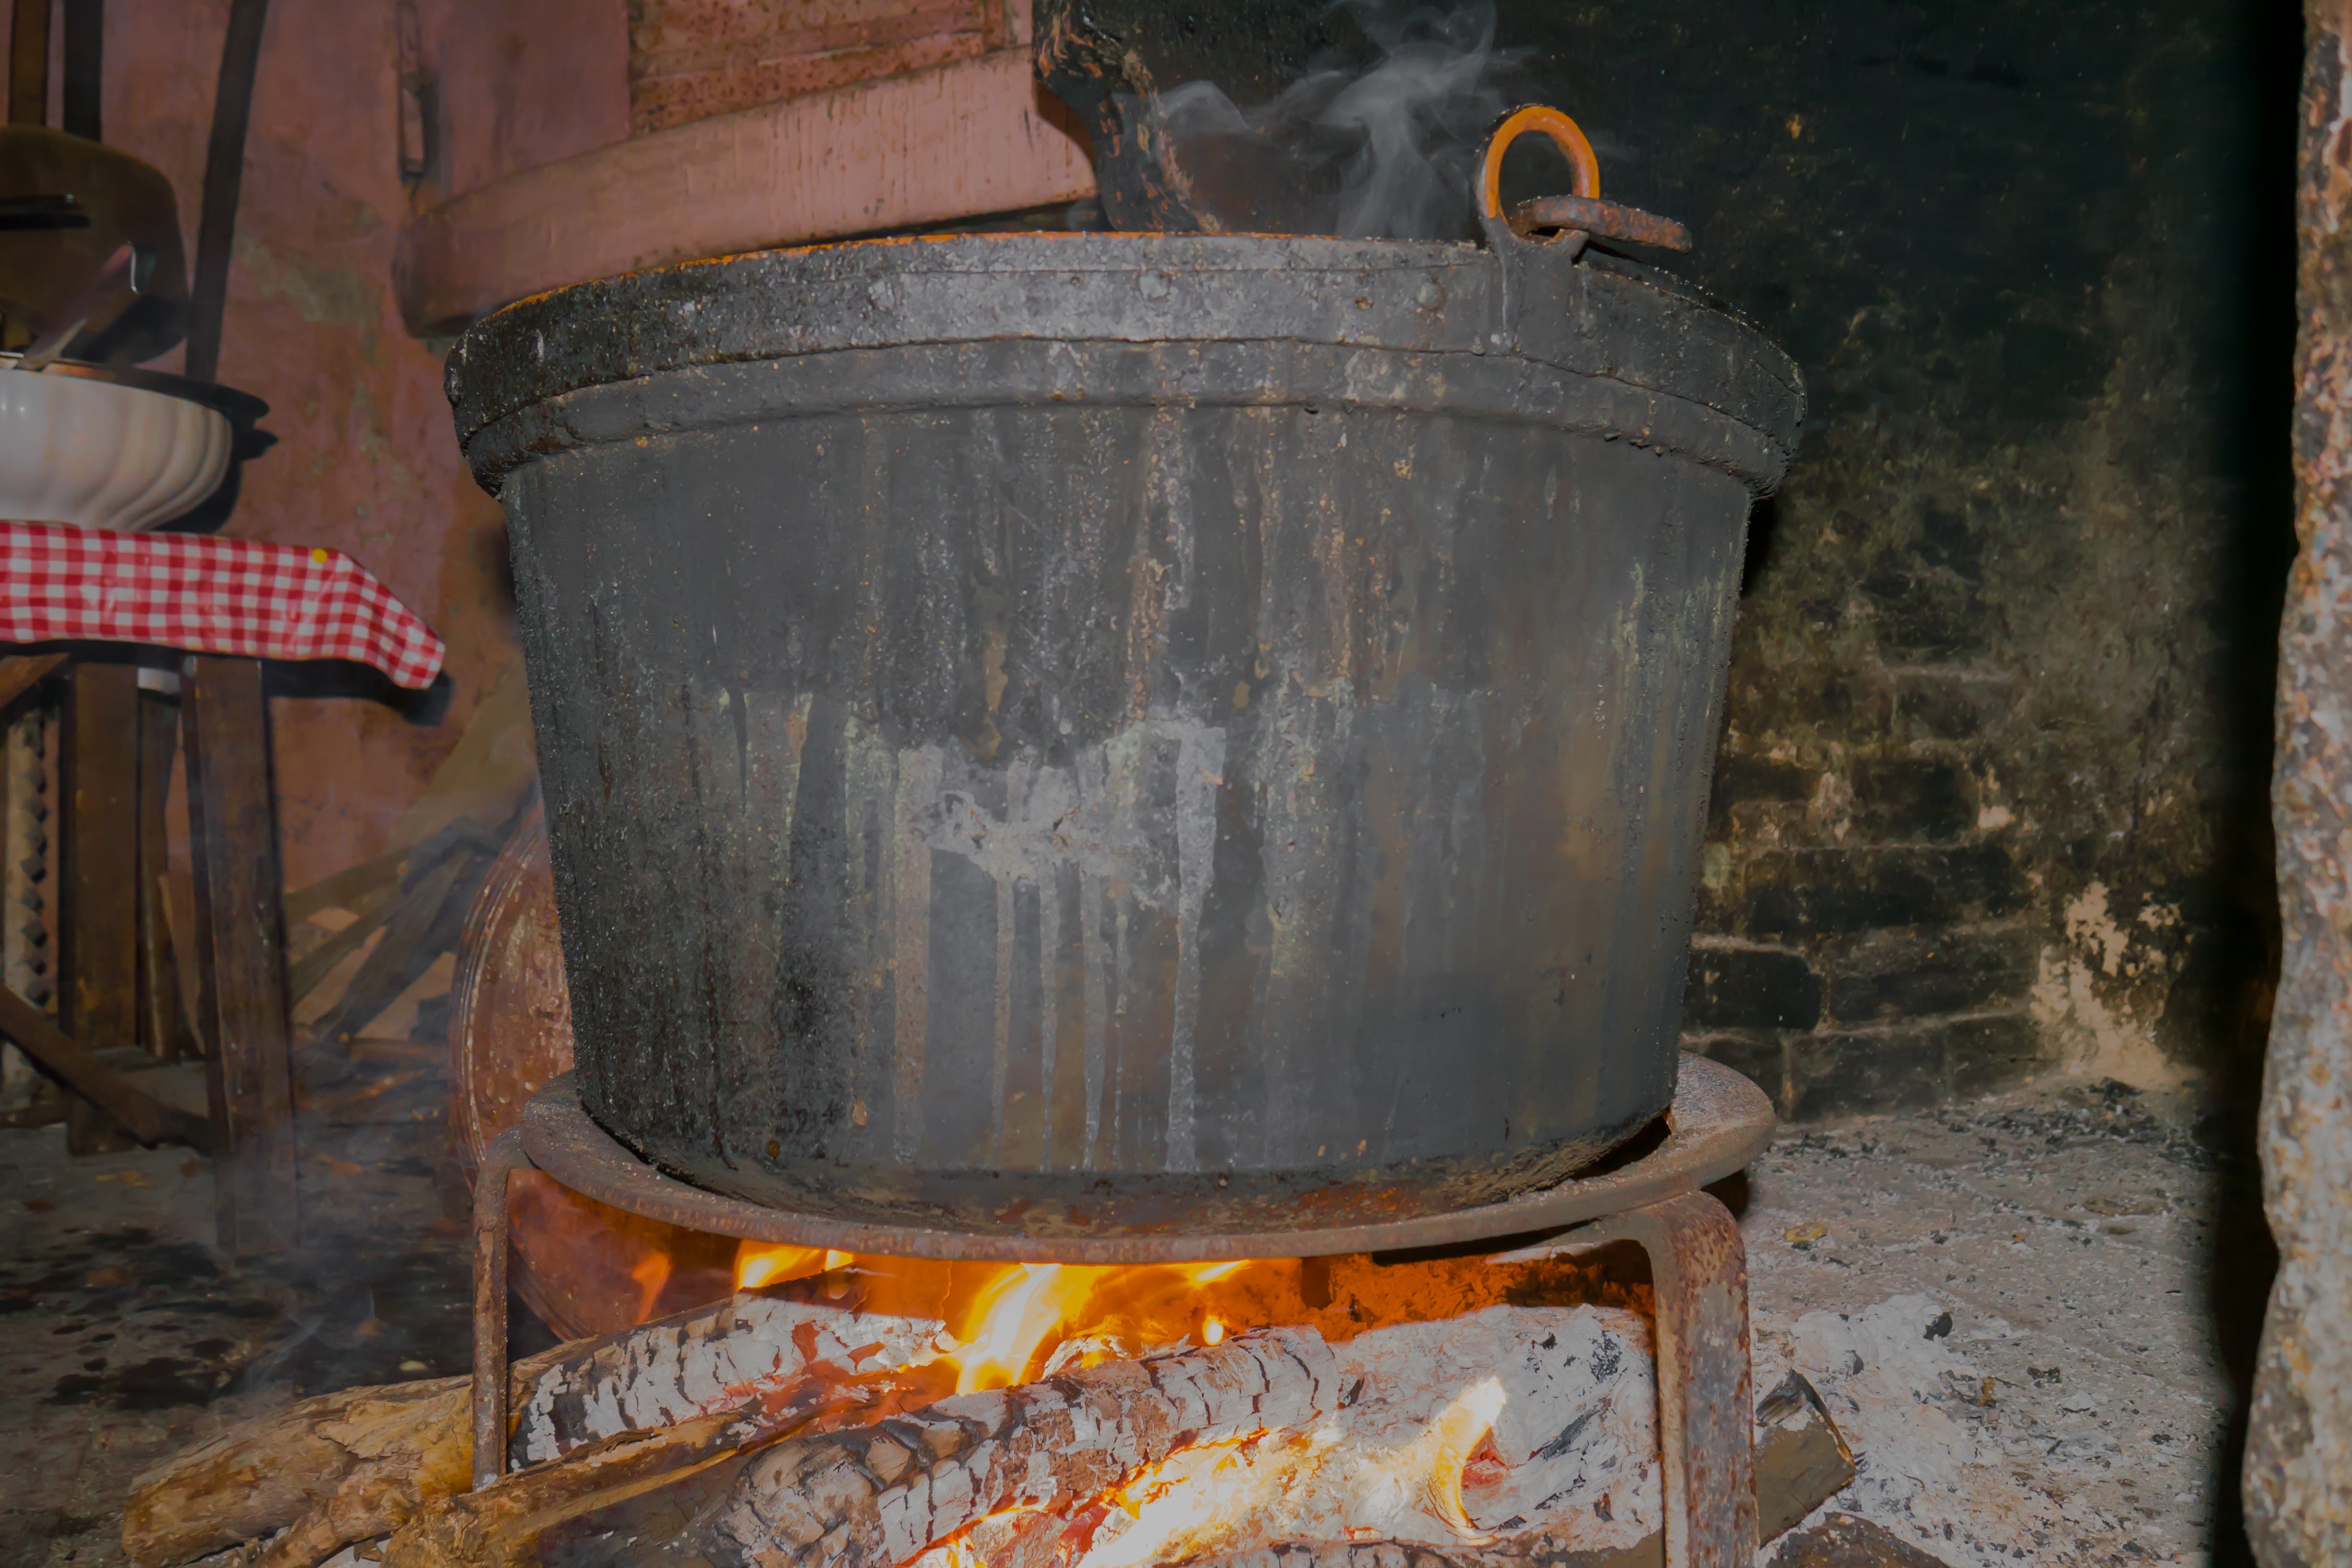
pot, roast, food, flame, fire, fireplace, succulent, eat, meat, lunch, heat, cook, burn, dinner, spices, foods, oven, lit, traditional, hearth, typical, fires, turn on, healthy cooking, man made object, wood fired oven, masonry oven